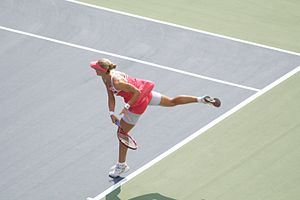
ASB Classic 2009
ASB Classic 2009 blev vundet af Jelena Dementjeva (single).
ASB Classic 2009 var en professionel tennisturnering for kvinder, der blev spillet udendørs på hard court. Det var den 24. udgave af ASB Classic, og turneringen var en del af WTA Tour 2009, hvor den var kategoriseret som en WTA International-turnering. Kampene blev afviklet i ASB Tennis Centre i Auckland, New Zealand den 5. – 10. januar 2009.